Frank L. Howley

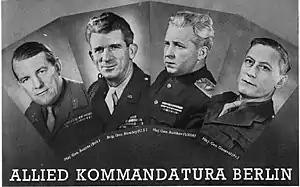
Allied Commandants of Berlin, 1949. From left, Gen. Bourne (Brit.), Gen. Howley (U.S.) Gen. Kotikov (USSR), Gen. Ganeval (Fr.).

Colonel Howley reached Berlin on July 1, 1945, after substantial haranguing by the Soviets. He had about 500 officers and men, and 120 vehicles as he began his expedition through the Soviet Zone. As soon as he arrived at the demarcation line he was told he was limited to 37–50–175, as per the "Berlin Agreement". This stipulated, so they said, that he could pass with no more than 37 officers, 50 vehicles, and 175 men. There is no documented evidence of any such agreement. Howley "felt the hairs rising on the back of his neck," as he experienced the first of his many personal disagreements with the Soviets. He ended up serving over four years in Berlin, first as deputy, and then as Commandant of the U.S. sector, and was relieved in 1949.